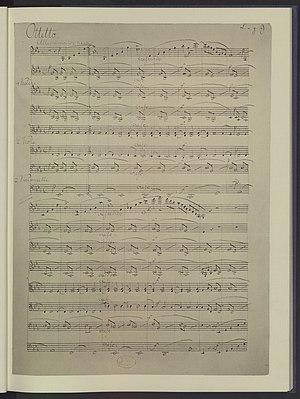
L'octuor à cordes en mi bémol majeur op. 20 de Felix Mendelssohn est une œuvre de musique classique composée en 1825 pour un ensemble de huit instruments à cordes. C'est une œuvre de jeunesse, composée à l'âge de 16 ans, offerte en cadeau d'anniversaire pour son ami et professeur de violon Eduard Ritz. Il a été légèrement révisé avant la première représentation publique du 17 mars 1832.